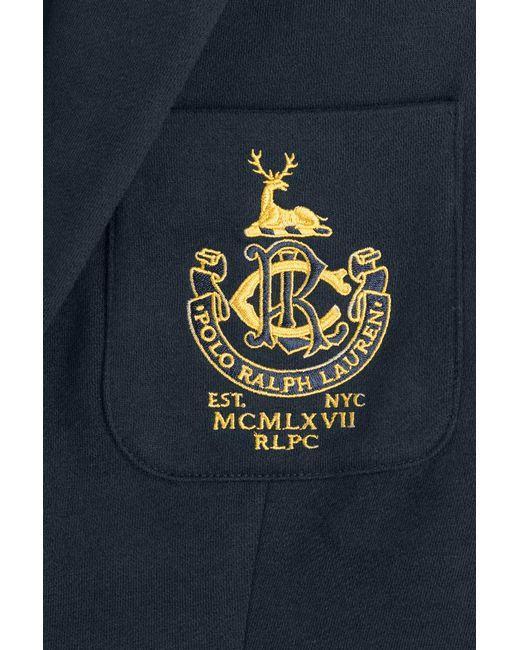
schwarzer Polo ralph lauren mit Tasche